Jose Cuisia Jr.

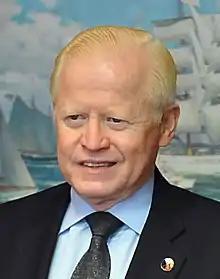
Cuisia in 2013

Jose Lampe Cuisia Jr. (born 16 July 1944) is a Filipino banker, business executive, and diplomat. He was the seventh Governor of the Central Bank of the Philippines, serving from 1990 to 1993, and formerly the Ambassador of the Republic of the Philippines to the United States of America. He is vice-chairman in the Philippine American Life and General Insurance Co., in which he had been CEO for a decade until its American owners, AIG, went bankrupt and had to sell out to Asian investors. He is also vice chairman of SM Prime Holdings. He is also a director of the Ayalas' Manila Water Co., in cement conglomerate Holcim Philippines, in call-center firm Integra Business Processing Solutions, in property firm ICCP Holdings, and in Beacon Property Ventures. Likewise, Cuisia is chairman of The Covenant Car Co.